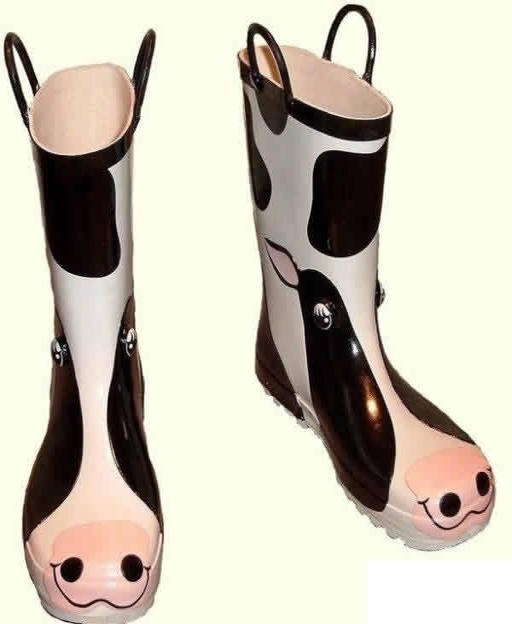
i actually have a pair of these boots !